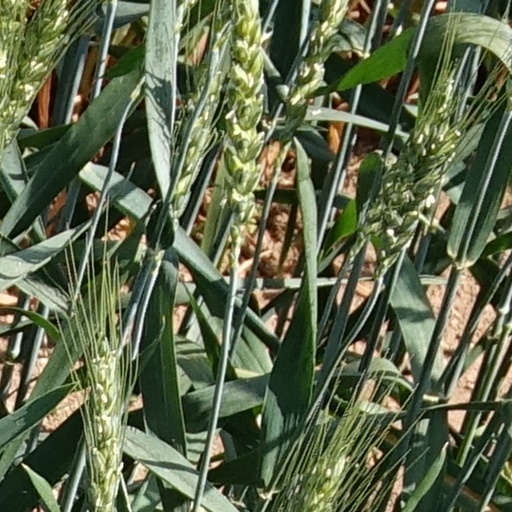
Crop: wheat